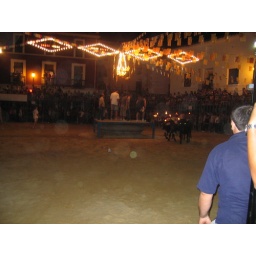
Im on table on the right with hat in hand